Margaret of Holland, Countess of Henneberg

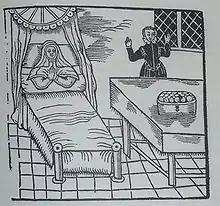
The childbirth and the children in the vessel. Print of 1620

In the late 16th century, the theme was taken up by a Spanish song writer, who sang about the fate of "madama Margarita" and imputed her 360 children survived and their silver baptismal vessel was later exhibited in a church. The legend is also mentioned in Edward Grimeston's "General History of the Netherlands" of 1609, in Thomas Coryat's "Crudities" of 1611 and in John Stow's "Annales". In 1620, the ballad "the Lamenting Lady" was printed in London; it probably used these sources. The theme also appears in William Strode's "The Floating Island" of 1639, in a poem by Robert Waring of 1651, in the works of Abraham Cowley, in Jacob Westerbaen's "Ockenburgh" of 1654 and in numerous other publications. The two versions with different numbers of children were often generously blended. Those writers who opt for the version with the 365 children were often curious about the gender of the 365th child, since it seemed to be clear that the genders had been evenly distributed. A clearly 17th century solution to this dilemma was to explain that the last child was a hermaphrodite.